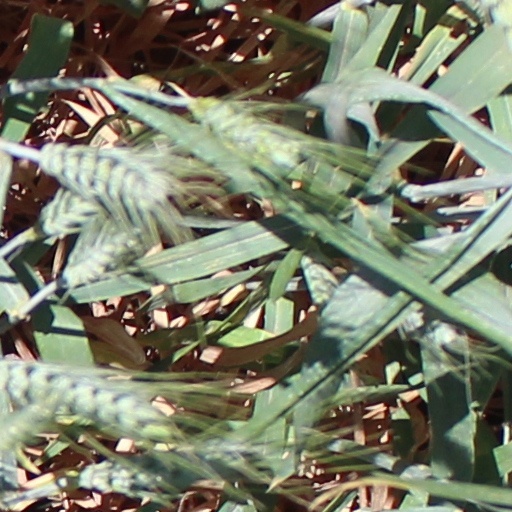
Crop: wheat